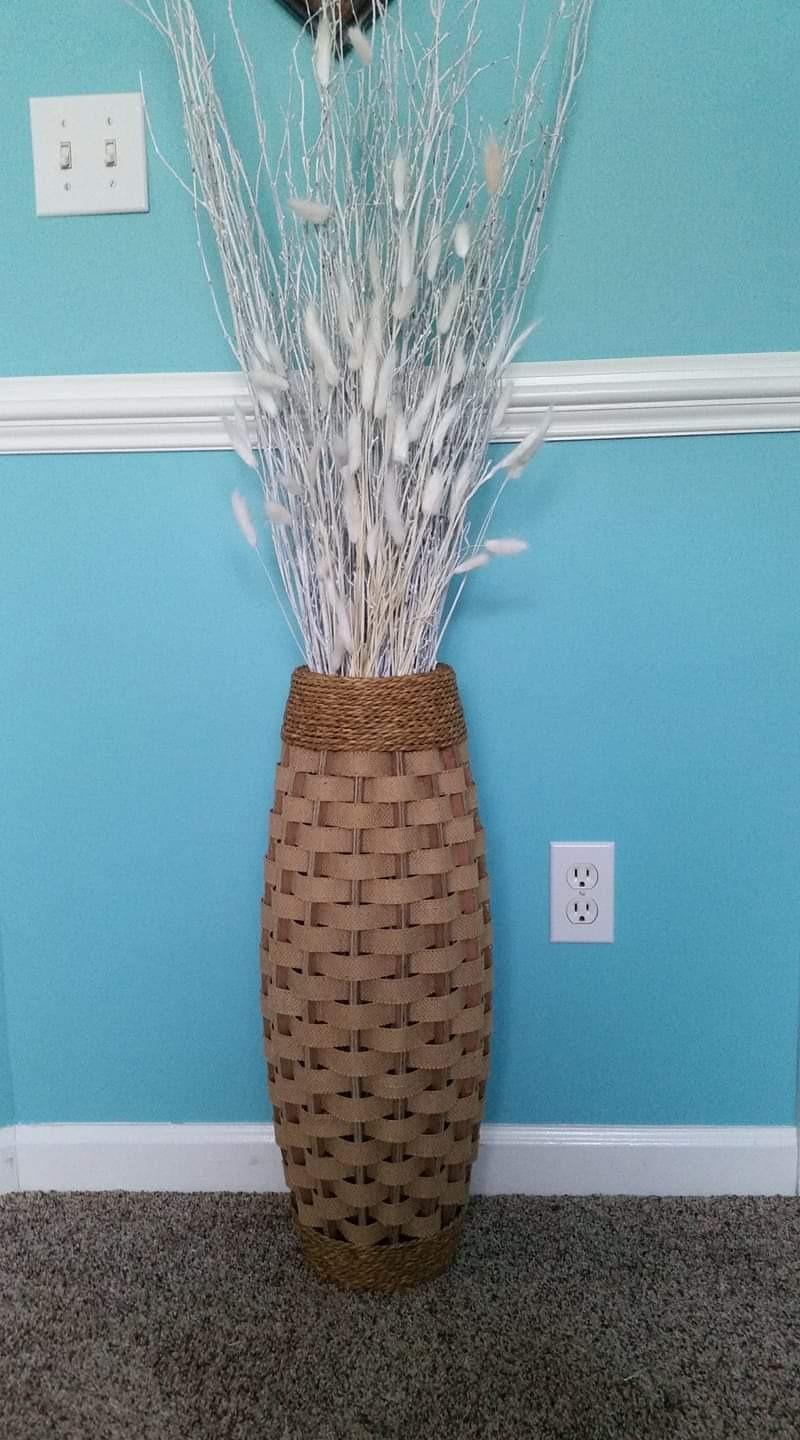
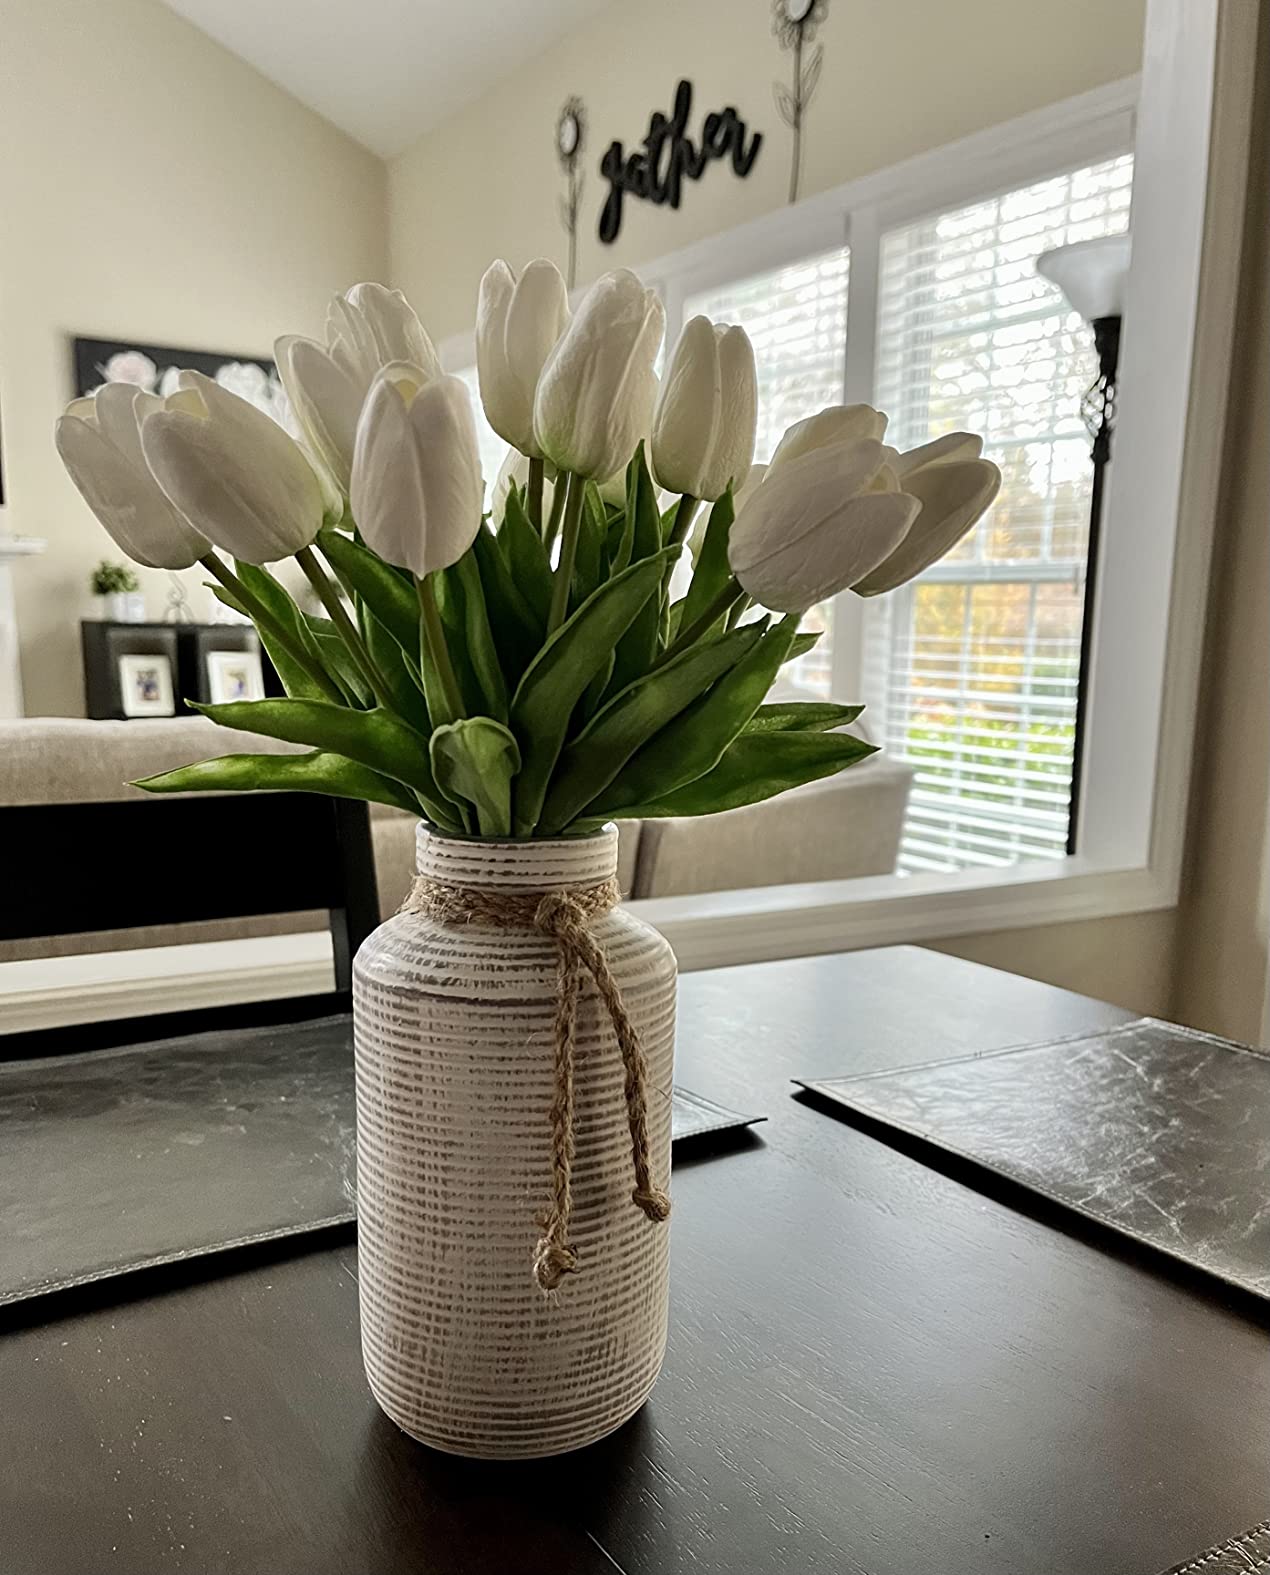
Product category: vase
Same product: no